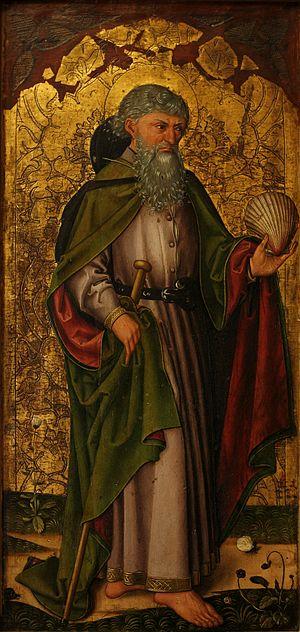
La présente liste ne se veut pas exhaustive. Elle se propose de mentionner un choix de saints parmi les plus vénérés par l'Église orthodoxe selon les dates du calendrier grégorien. Les dates du calendrier julien sont les mêmes mais correspondent, dans le calendrier grégorien, à une date postérieure de 13 jours. Elle les classe par collège, selon une logique qui prévaut lors de la composition du programme iconographique destiné à décorer les murs d'une église. Quelques saints peuvent figurer dans deux collèges différents.